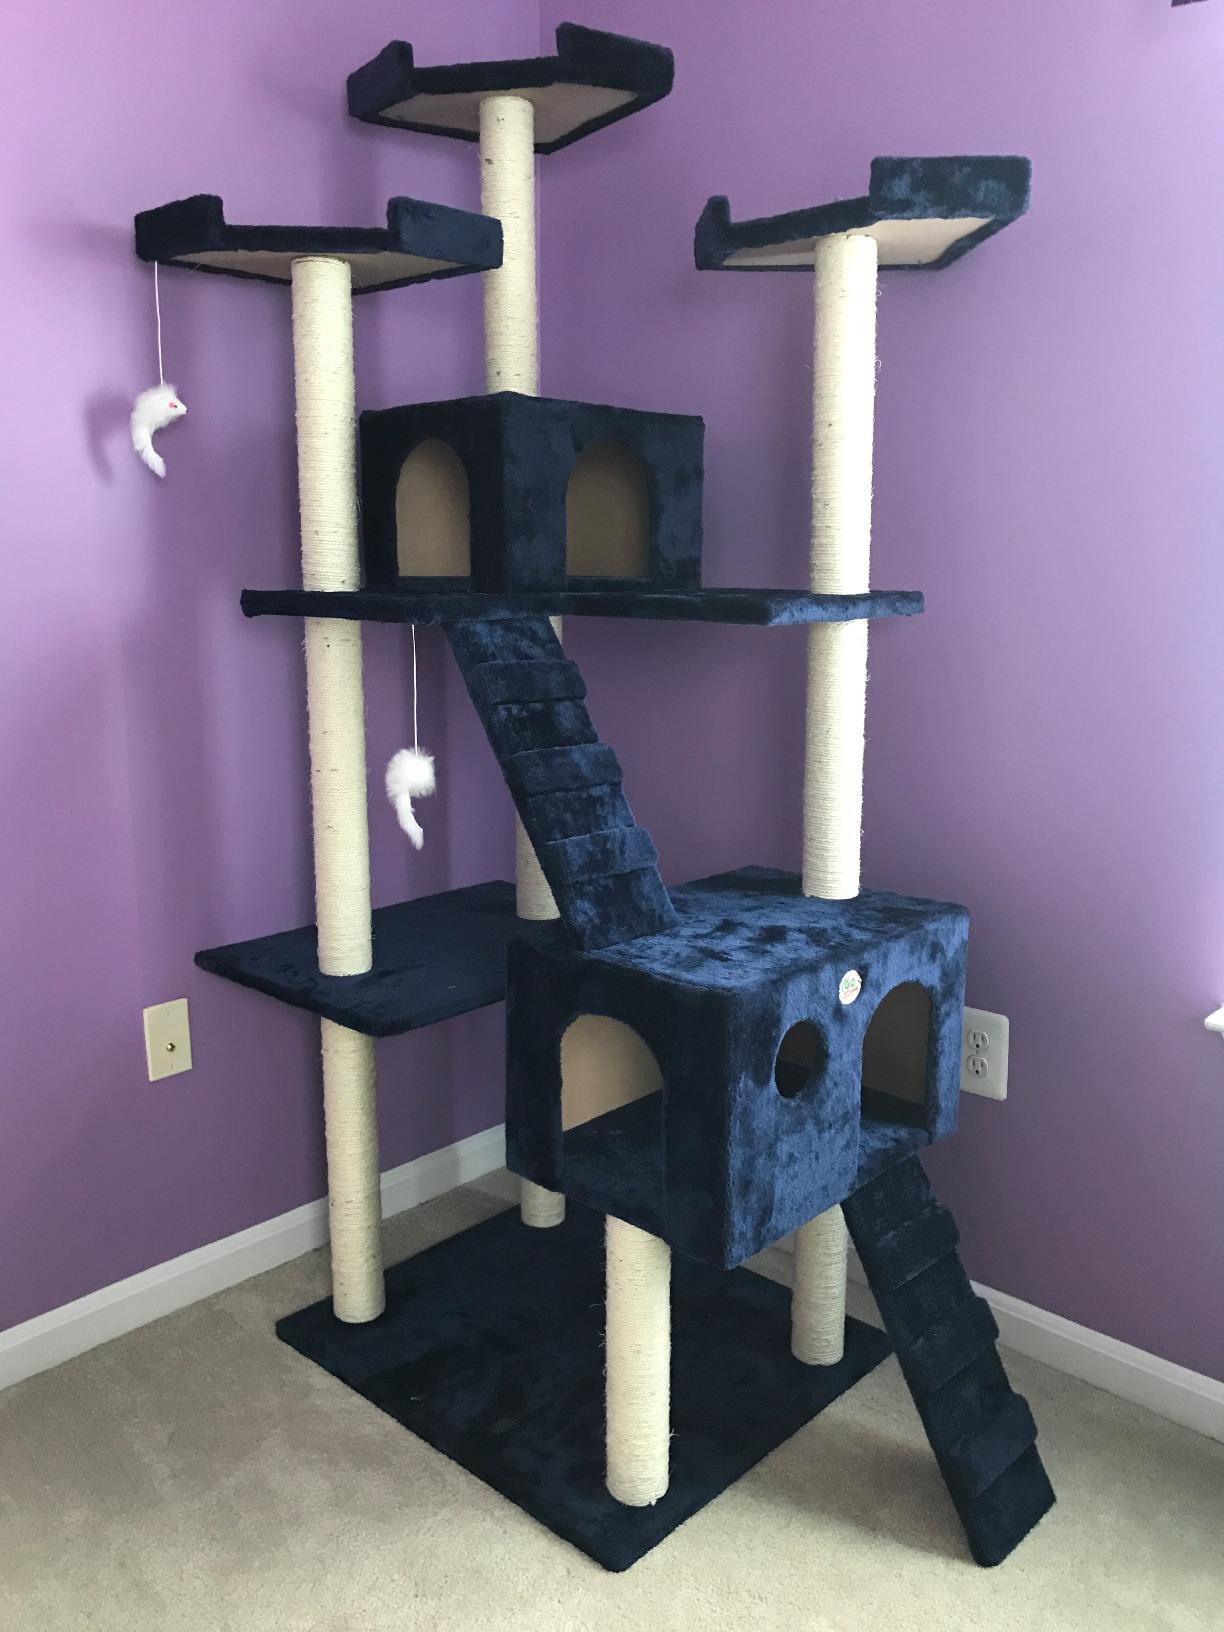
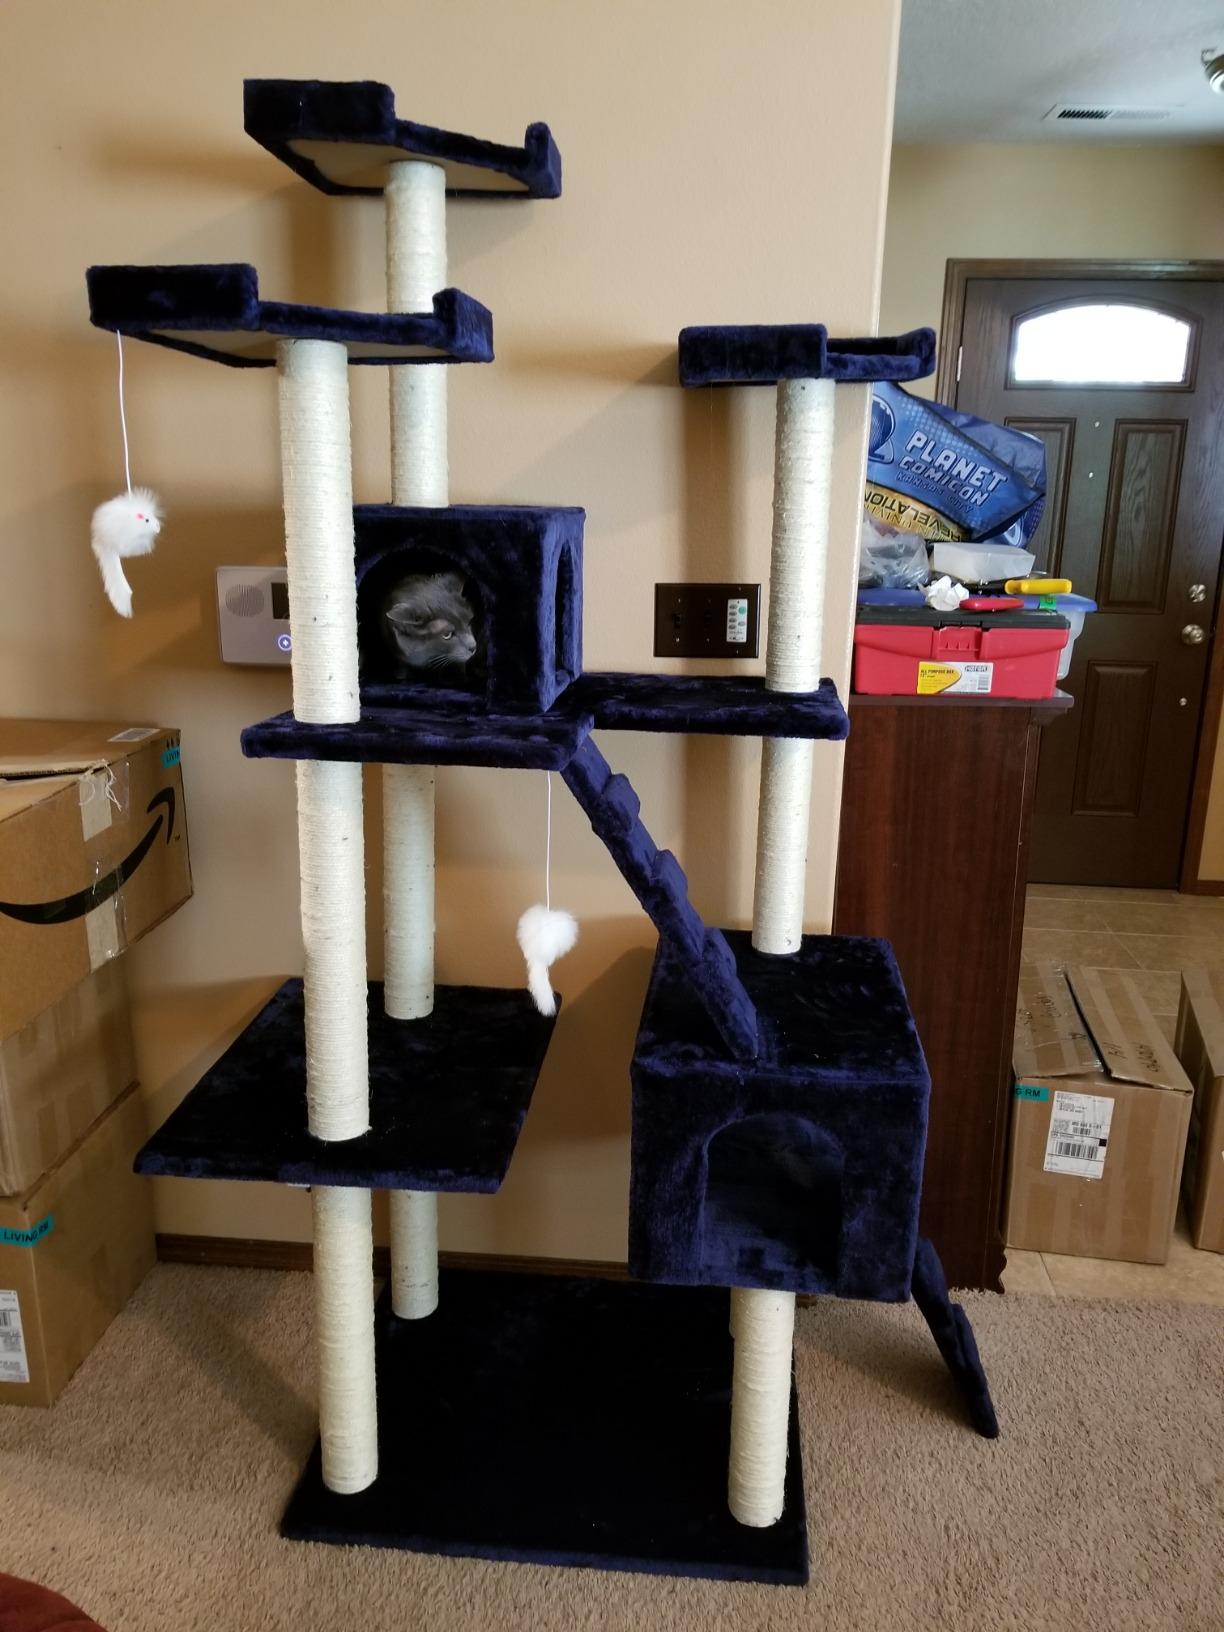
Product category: items_cat tree
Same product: yes